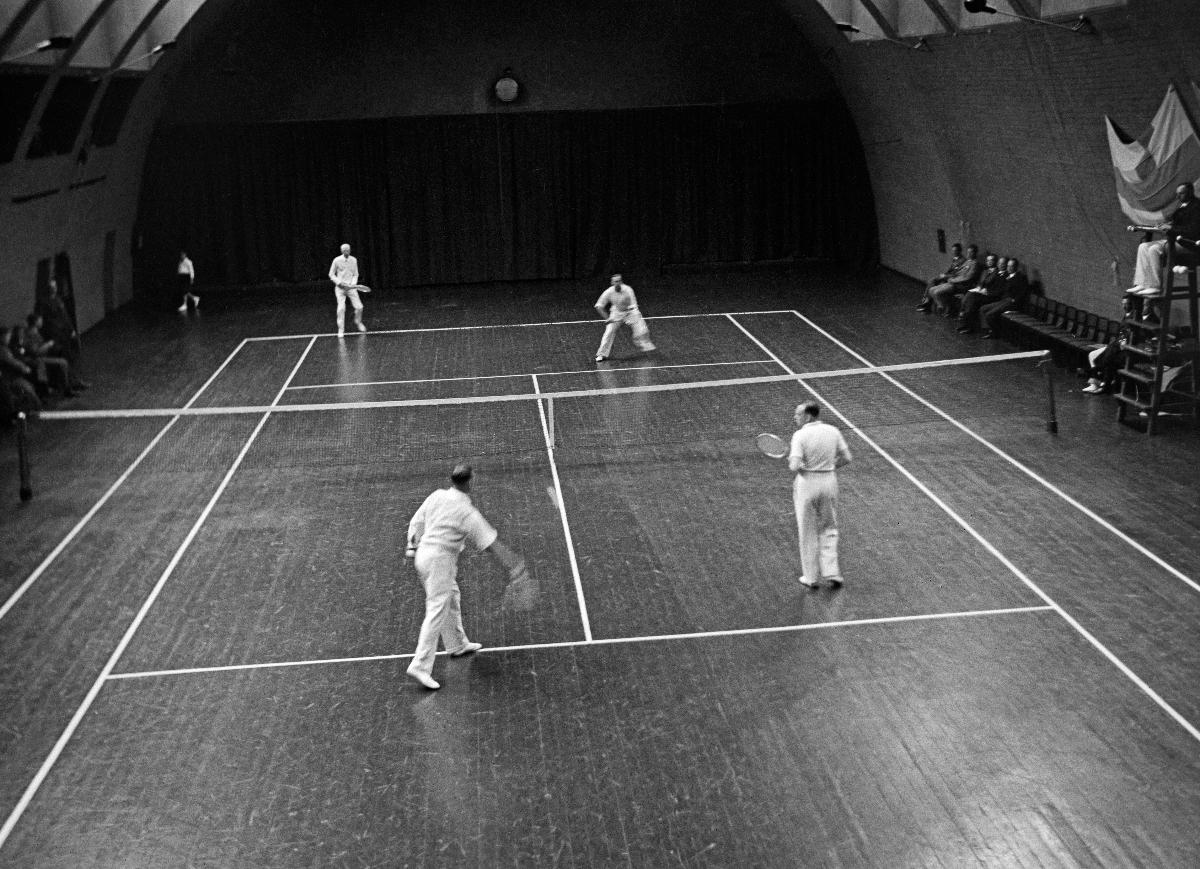
Ruotsin kuningas Kustaa V:n vierailu Suomeen
Sveriges konung Gustaf V:s besök till Finland; Visit of King Gustaf V of Sweden to Finland
sisällön kuvaus: Ruotsin kuningas Kustaa V:n vierailu Suomeen 1936. Kuningas Kustaa V pelaa tennistä Turun Brahenhallissa 3.6.1936. content description: Visit of King Gustaf V of Sweden to Finland 1936. King Gustaf V plays tennis at Brahe Hall in Turku 3.6.1936. innehållsbeskrivning: Sveriges konung Gustaf V:s besök till Finland 1936. Kung Gustaf V spelar tennis i Brahehallen i Åbo 3.6.1936.
Kuvaaja: Sundström, Hugo, kuvaaja
Vuosi: 1936
Paikka: Suomi, Varsinais-Suomi, Turku
Aiheet: Kustaa V; kuninkaalliset; kuninkaat; vierailut; HBL; tennis; royalty; kings; visits; royalties; kungligheter; kungar; besök; konungar; visit